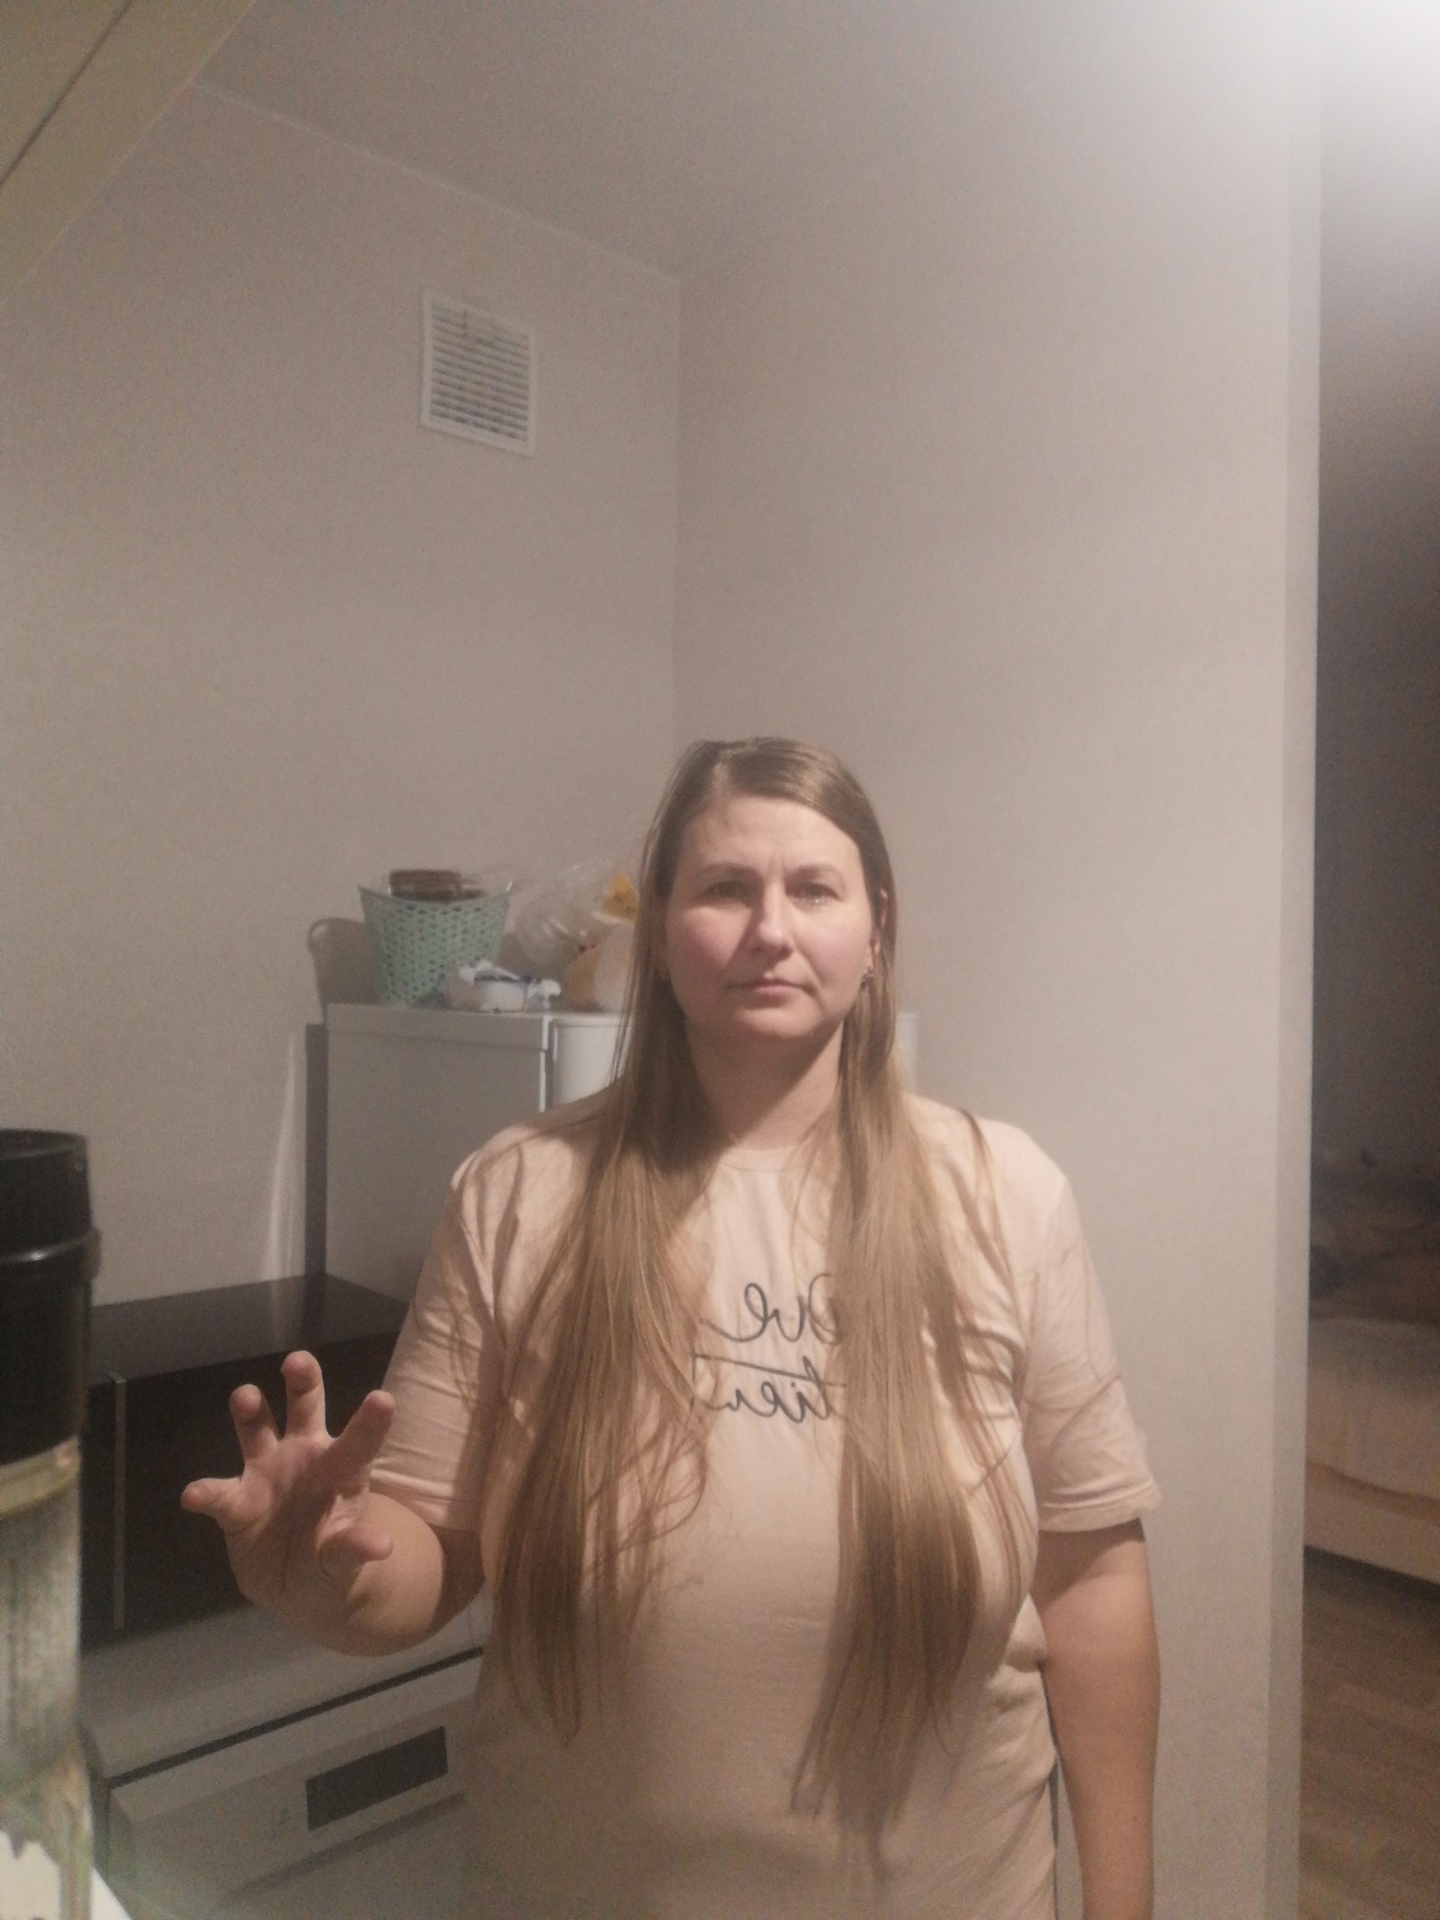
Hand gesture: grabbing